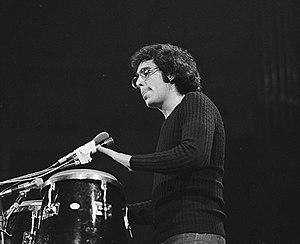
Joseph Lala, dit Joe Lala, est un acteur, doubleur et musicien américain.